Maximilian I, Holy Roman Emperor

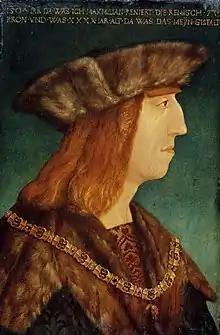
Maximilian I, after 1504, by unknown artist in Albrecht Dürer's circle. The painting bears similarity to Giovanni Ambrogio de Predis's style.

In early 1486, he retook Mortaigne, l'Ecluse, Honnecourt and even Thérouanne, but the same thing like in 1479 happened—he lacked financial resources to exploit and keep his gains. Only in 1492, with a stable internal situation, he was able to reconquer various regions that were defined in 1482 as his daugthers dowry, on the pretext that the French had canceled her engagement with the French prince, now king Charles VIII. In 1493, Maximilian and Charles VIII of France signed the Treaty of Senlis, by which the County of Artois and the Free County of Burgundy were officially returned to Habsburg rule, while Picardy was confirmed as French possession. The French also continued to keep the Duchy of Burgundy. Thus a large part of the Netherlands (known as the Seventeen Provinces) stayed in the Habsburg patrimony.